George Meany

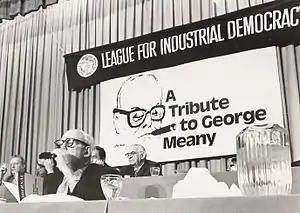
George Meany smoking a cigar, and a cigar also appears in the banner of the League for Industrial Democracy's "Tribute to George Meany".

President John F. Kennedy established the Presidential Medal of Freedom on February 22, 1963, but died before he could award it. Two weeks after Kennedy's assassination, President Lyndon Johnson awarded it to Meany and thirty others on December 6, 1963. Johnson said the award was for Meany's service to unionism and for advancing freedom throughout the world.